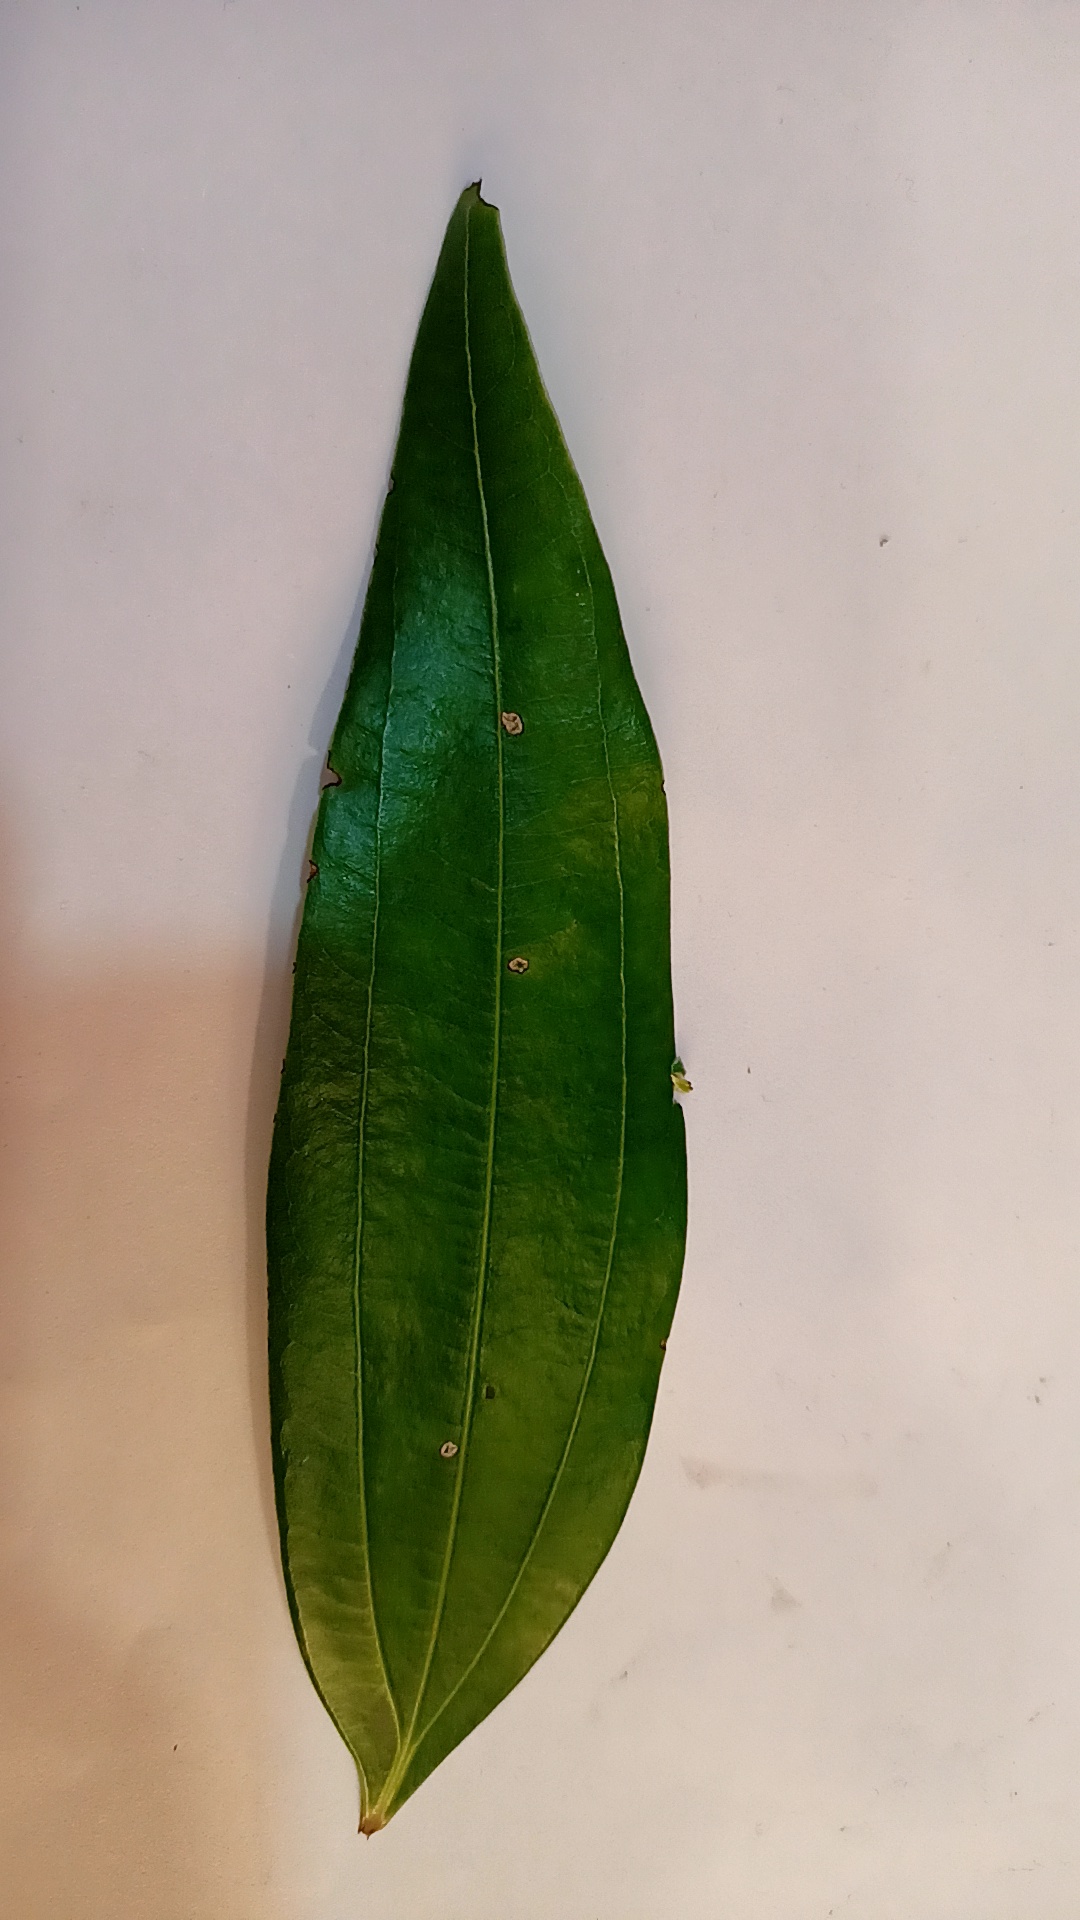
Label: Disease